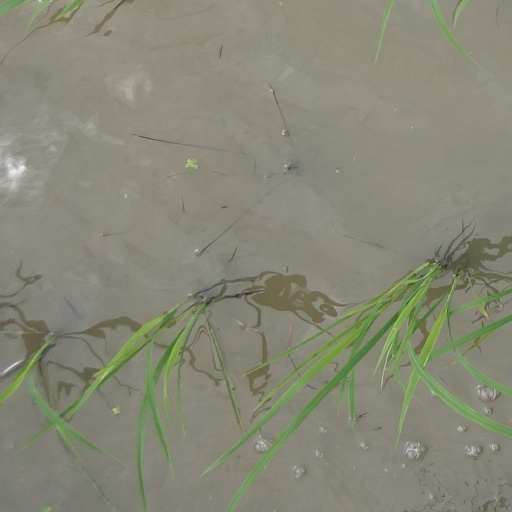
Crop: rice